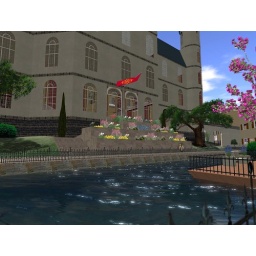
A closer view of one of the entrance of the Chateau, with our occitane cross flowing high in the sky